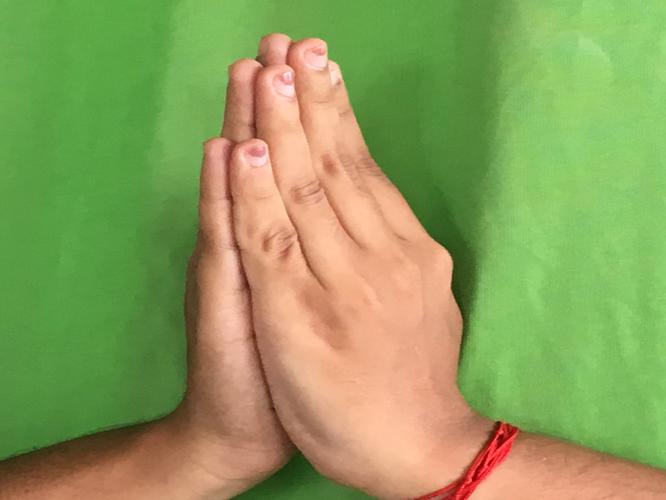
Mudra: Anjali
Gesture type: double_hand